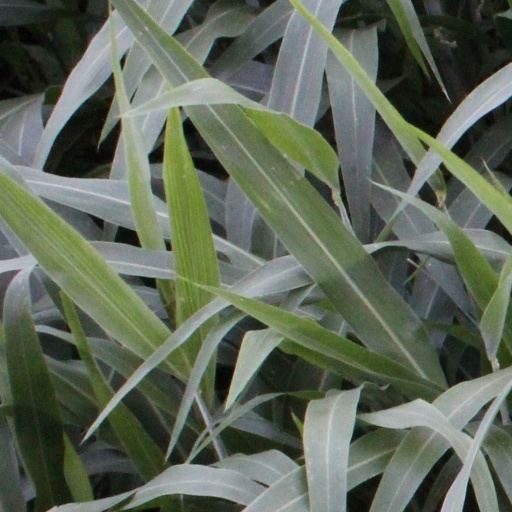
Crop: sorghum